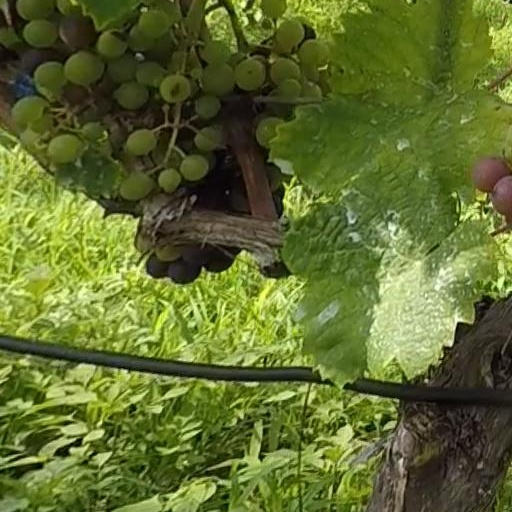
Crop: grape